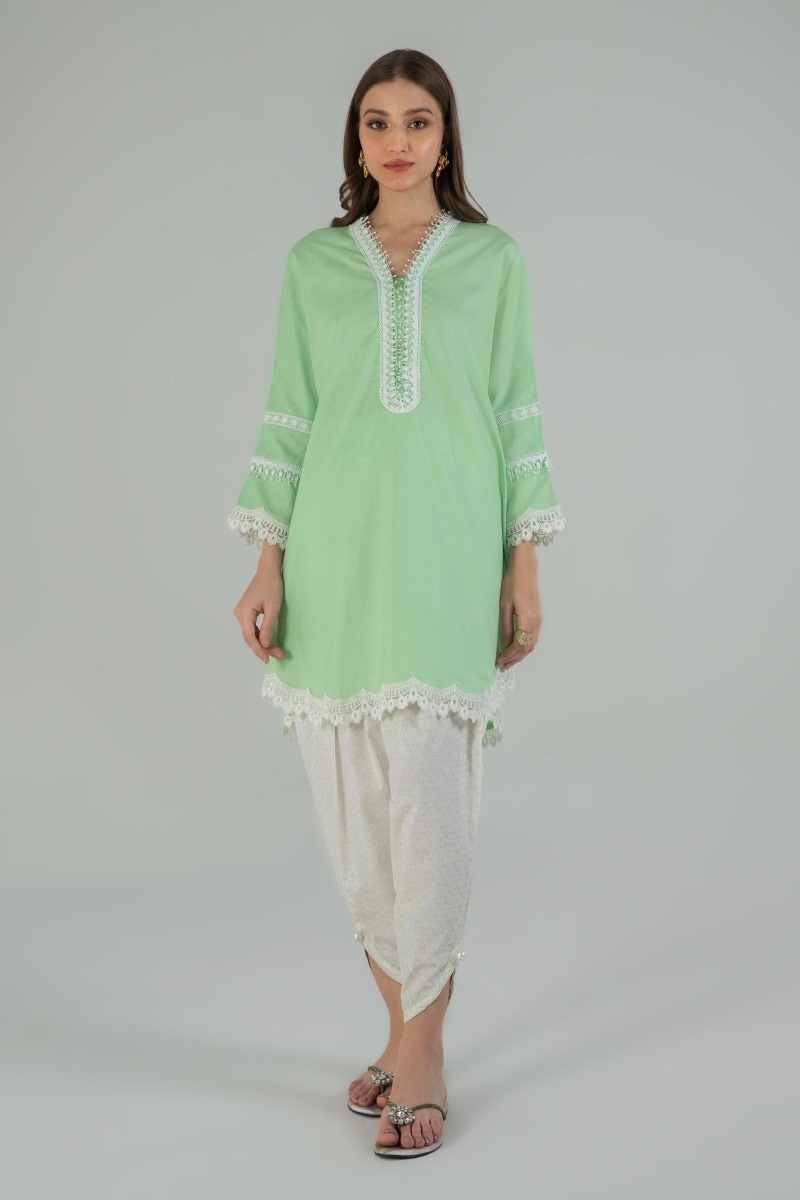
mint karla embroidered tunic